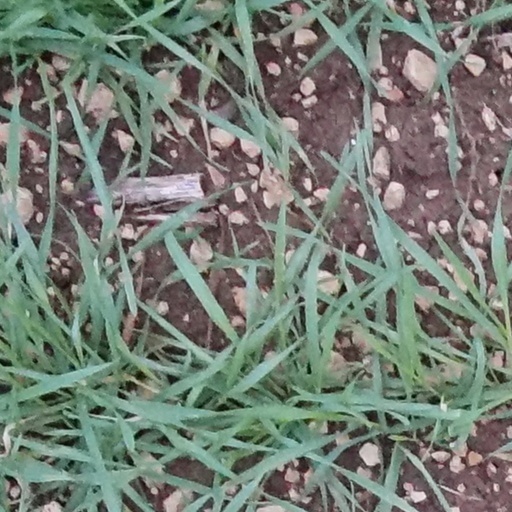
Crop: wheat